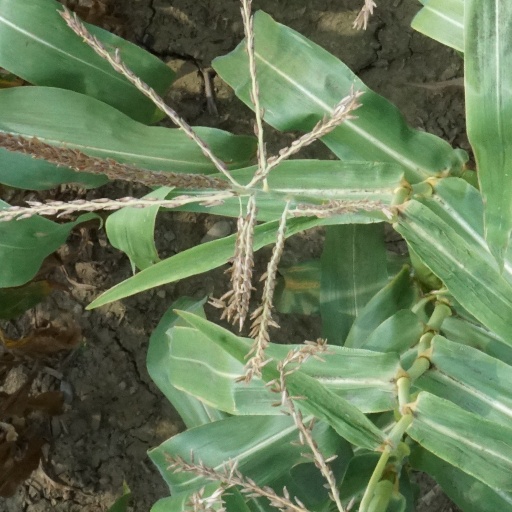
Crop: maize; corn